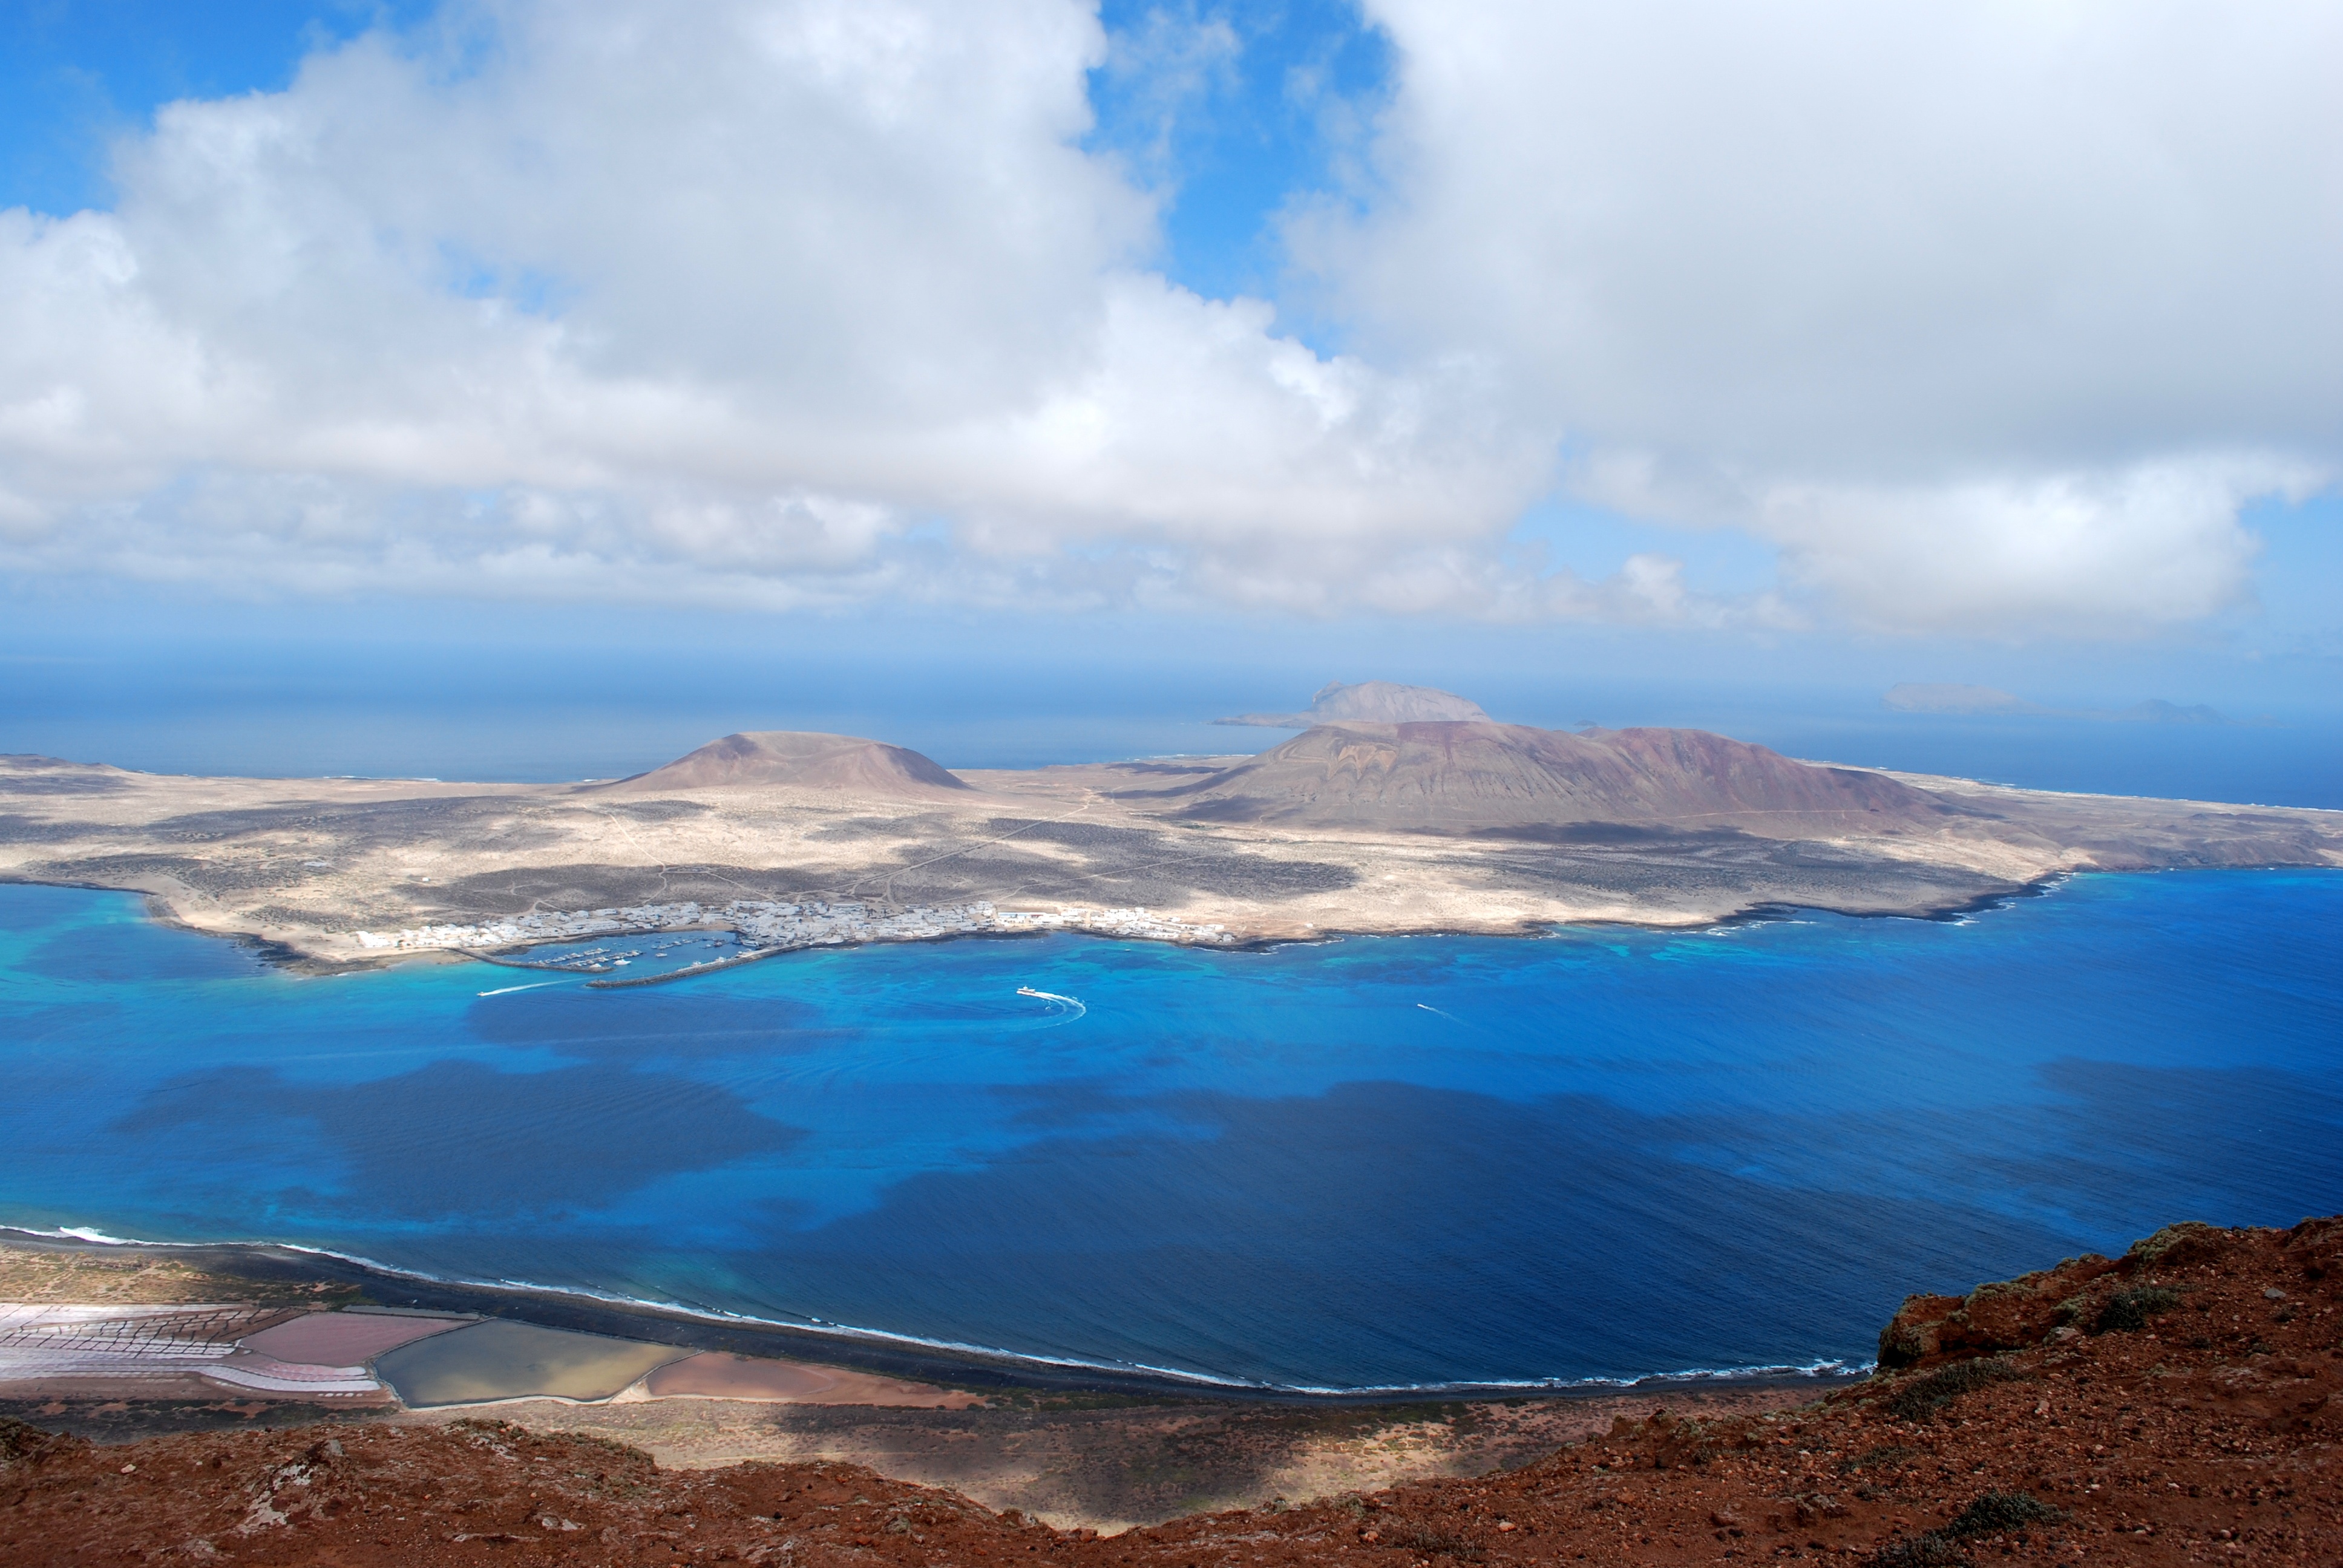
landscape, sea, coast, ocean, horizon, mountain, cloud, sky, lake, lagoon, bay, reservoir, body of water, fell, loch, crater lake, cape, landform, geographical feature